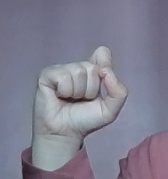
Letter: fa